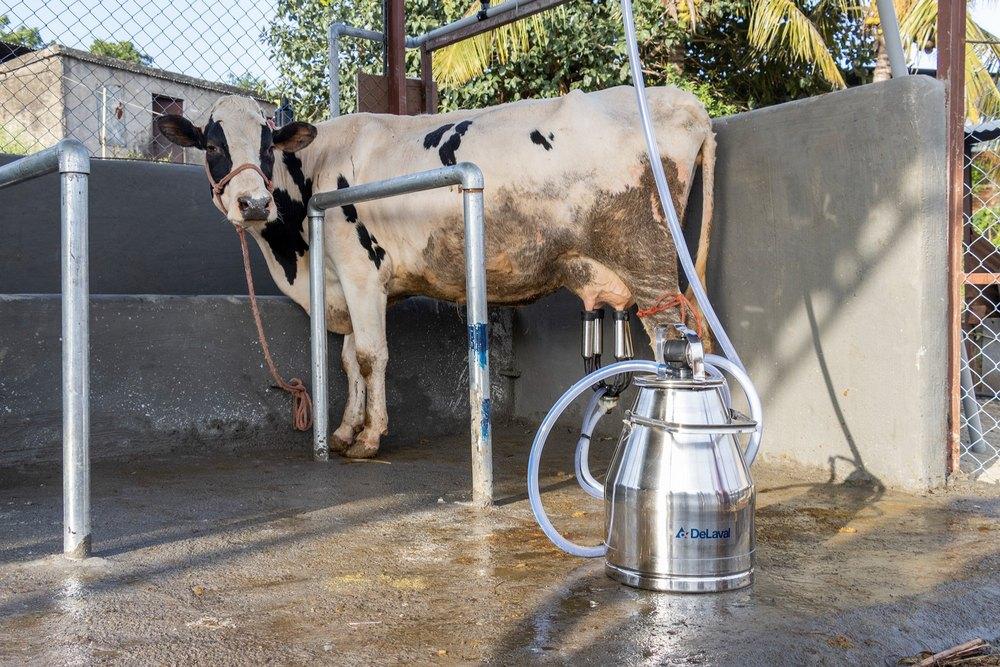
Ng'ombe aliyefungwa ndani ya uziwa wa saruji akikamuliwa kwa kutumika [cs] machine [cs] wa kisasa ya kukamua maziwa. Bomba ya [cs] plastic [cs] yamefunganishwa kutoka [cs] machine [cs] hadi kwenye kiwele cha nyama mazaiwa yanaingia kwenye chumbo cha juma cha mviringo kilicho chini